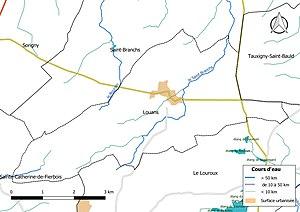
Carte du réseau hydrographique de la commune de fr:Louans (France).
Louans est une commune française du département d'Indre-et-Loire, en région Centre-Val de Loire.